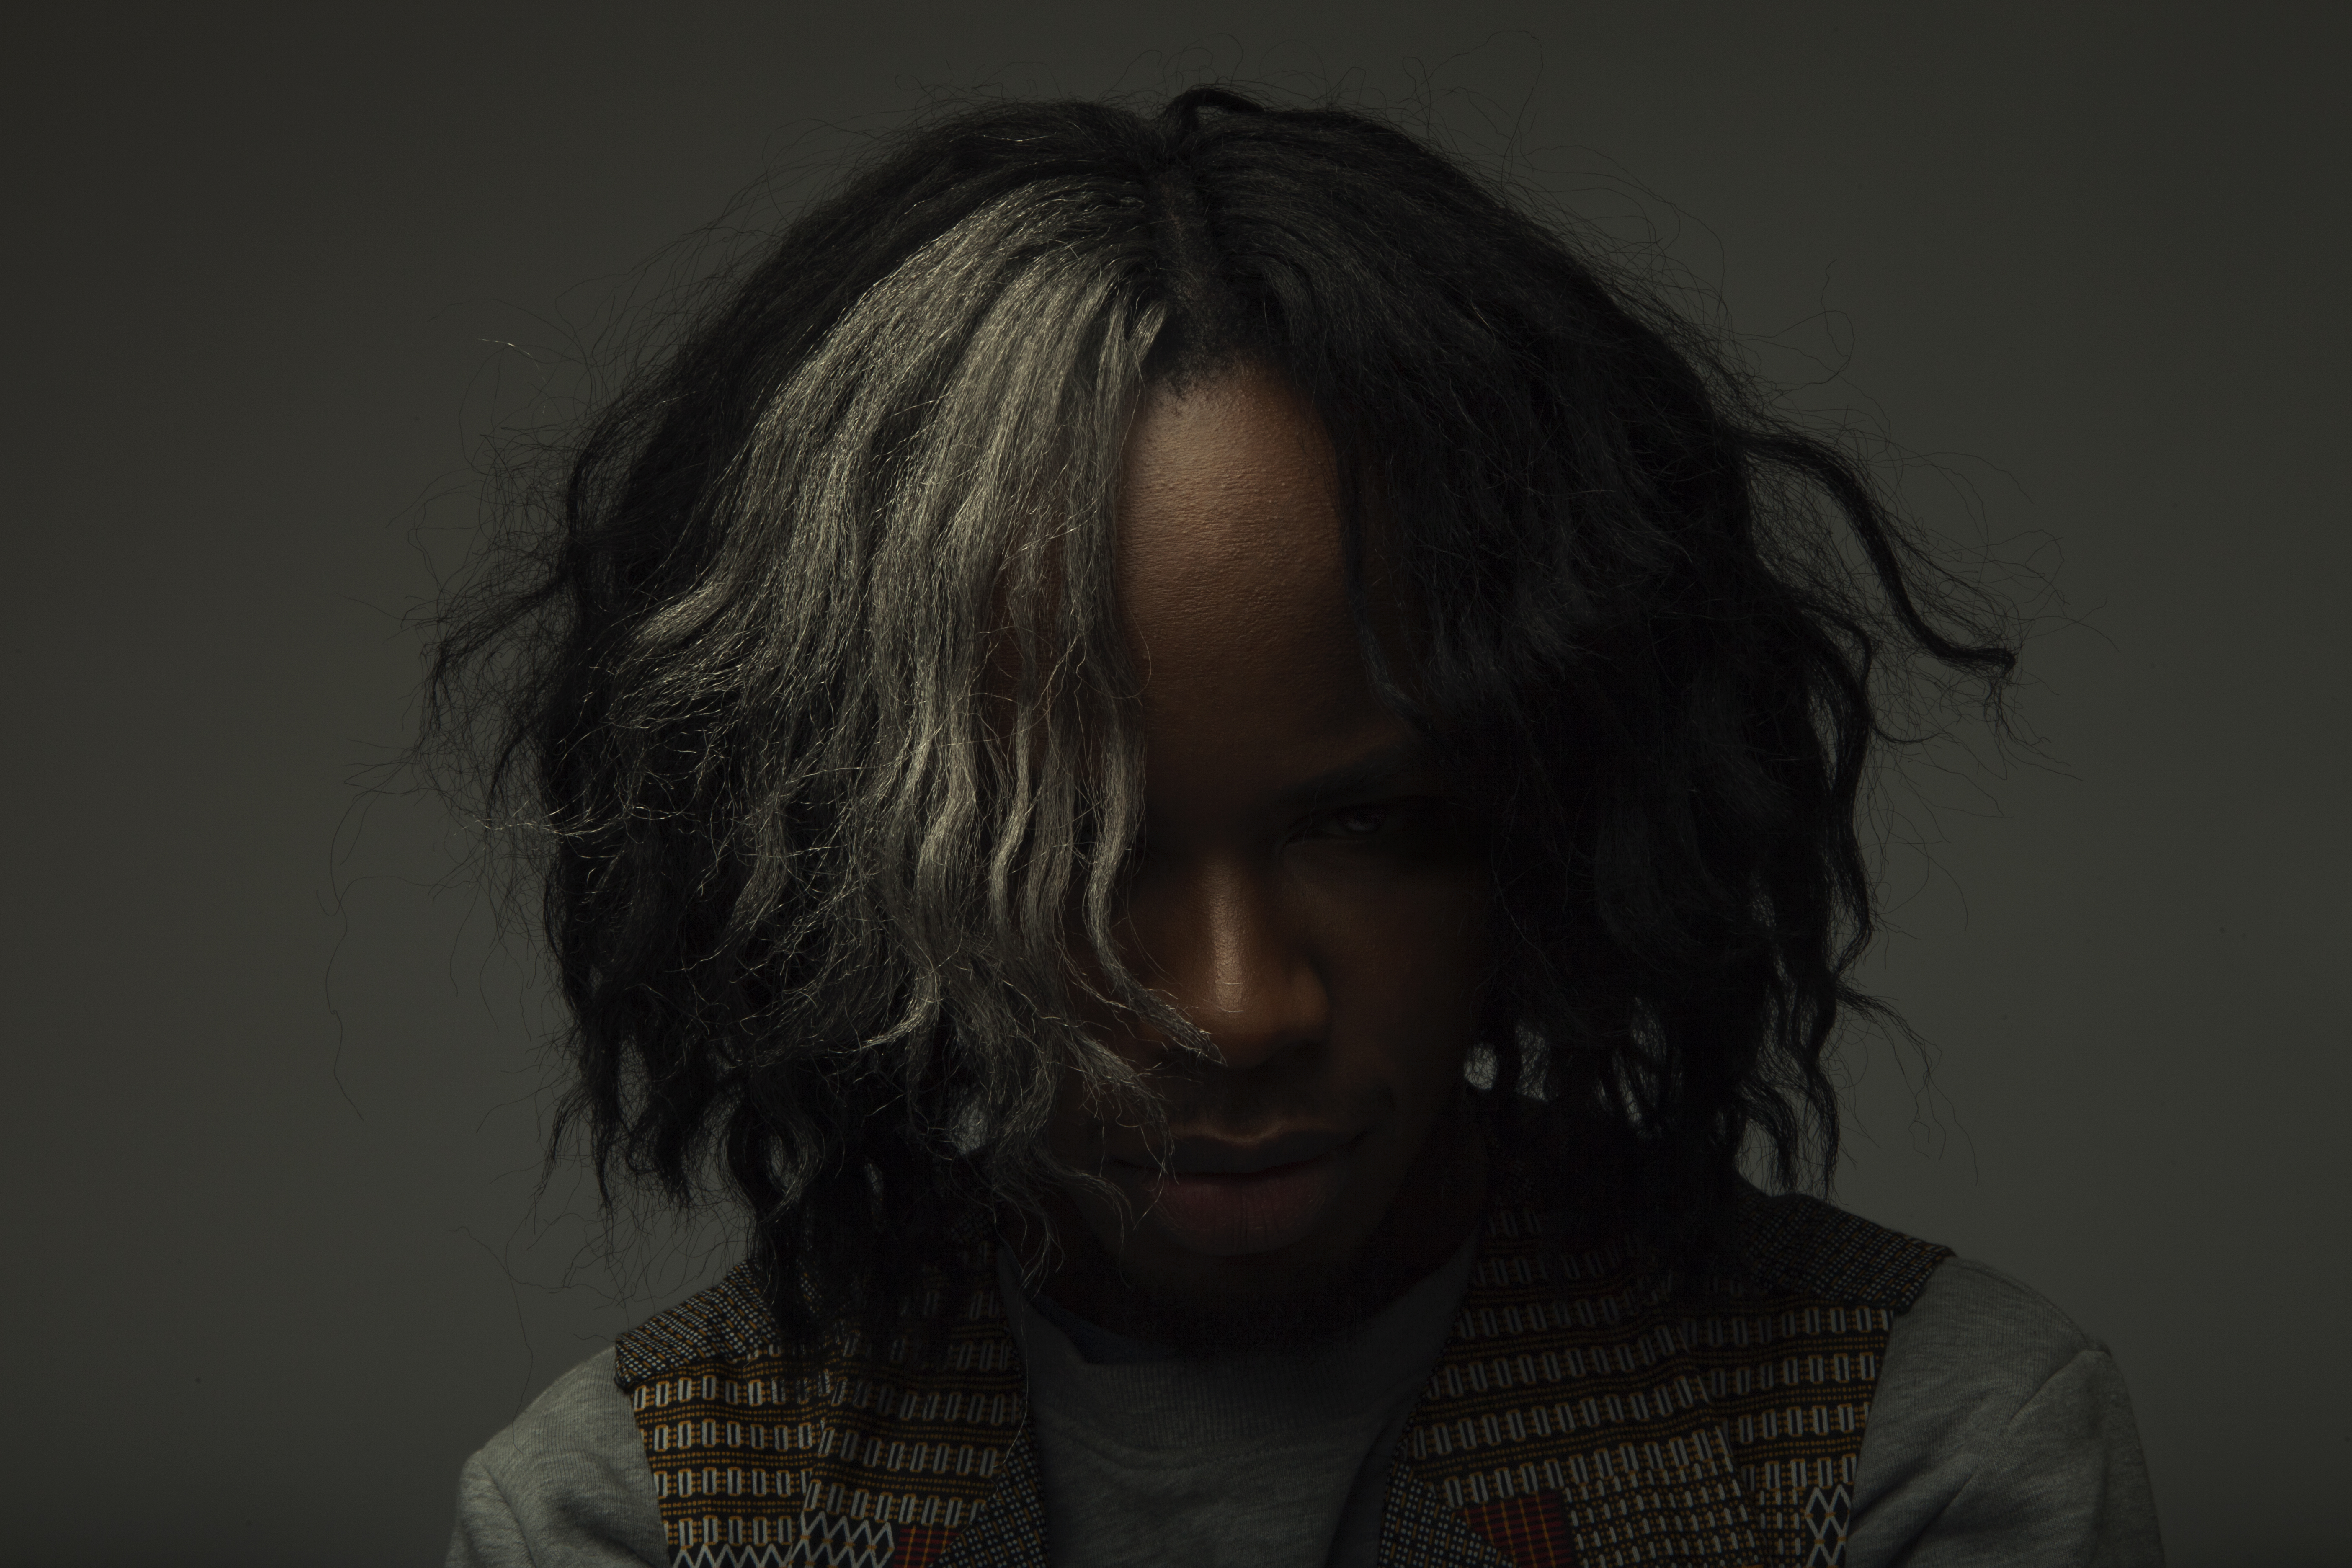
person, girl, woman, hair, photography, portrait, model, color, darkness, black, facial expression, hairstyle, close up, human body, face, eye, head, beauty, organ, emotion, photo shoot, sense, portrait photography, royalty free images